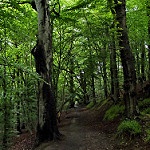
Scene: Outdoor